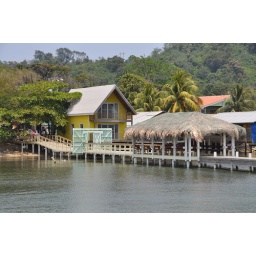
A yellow house and pier near the port at Coxen Hole on Isla Roatan, Honduras. DSC_0511